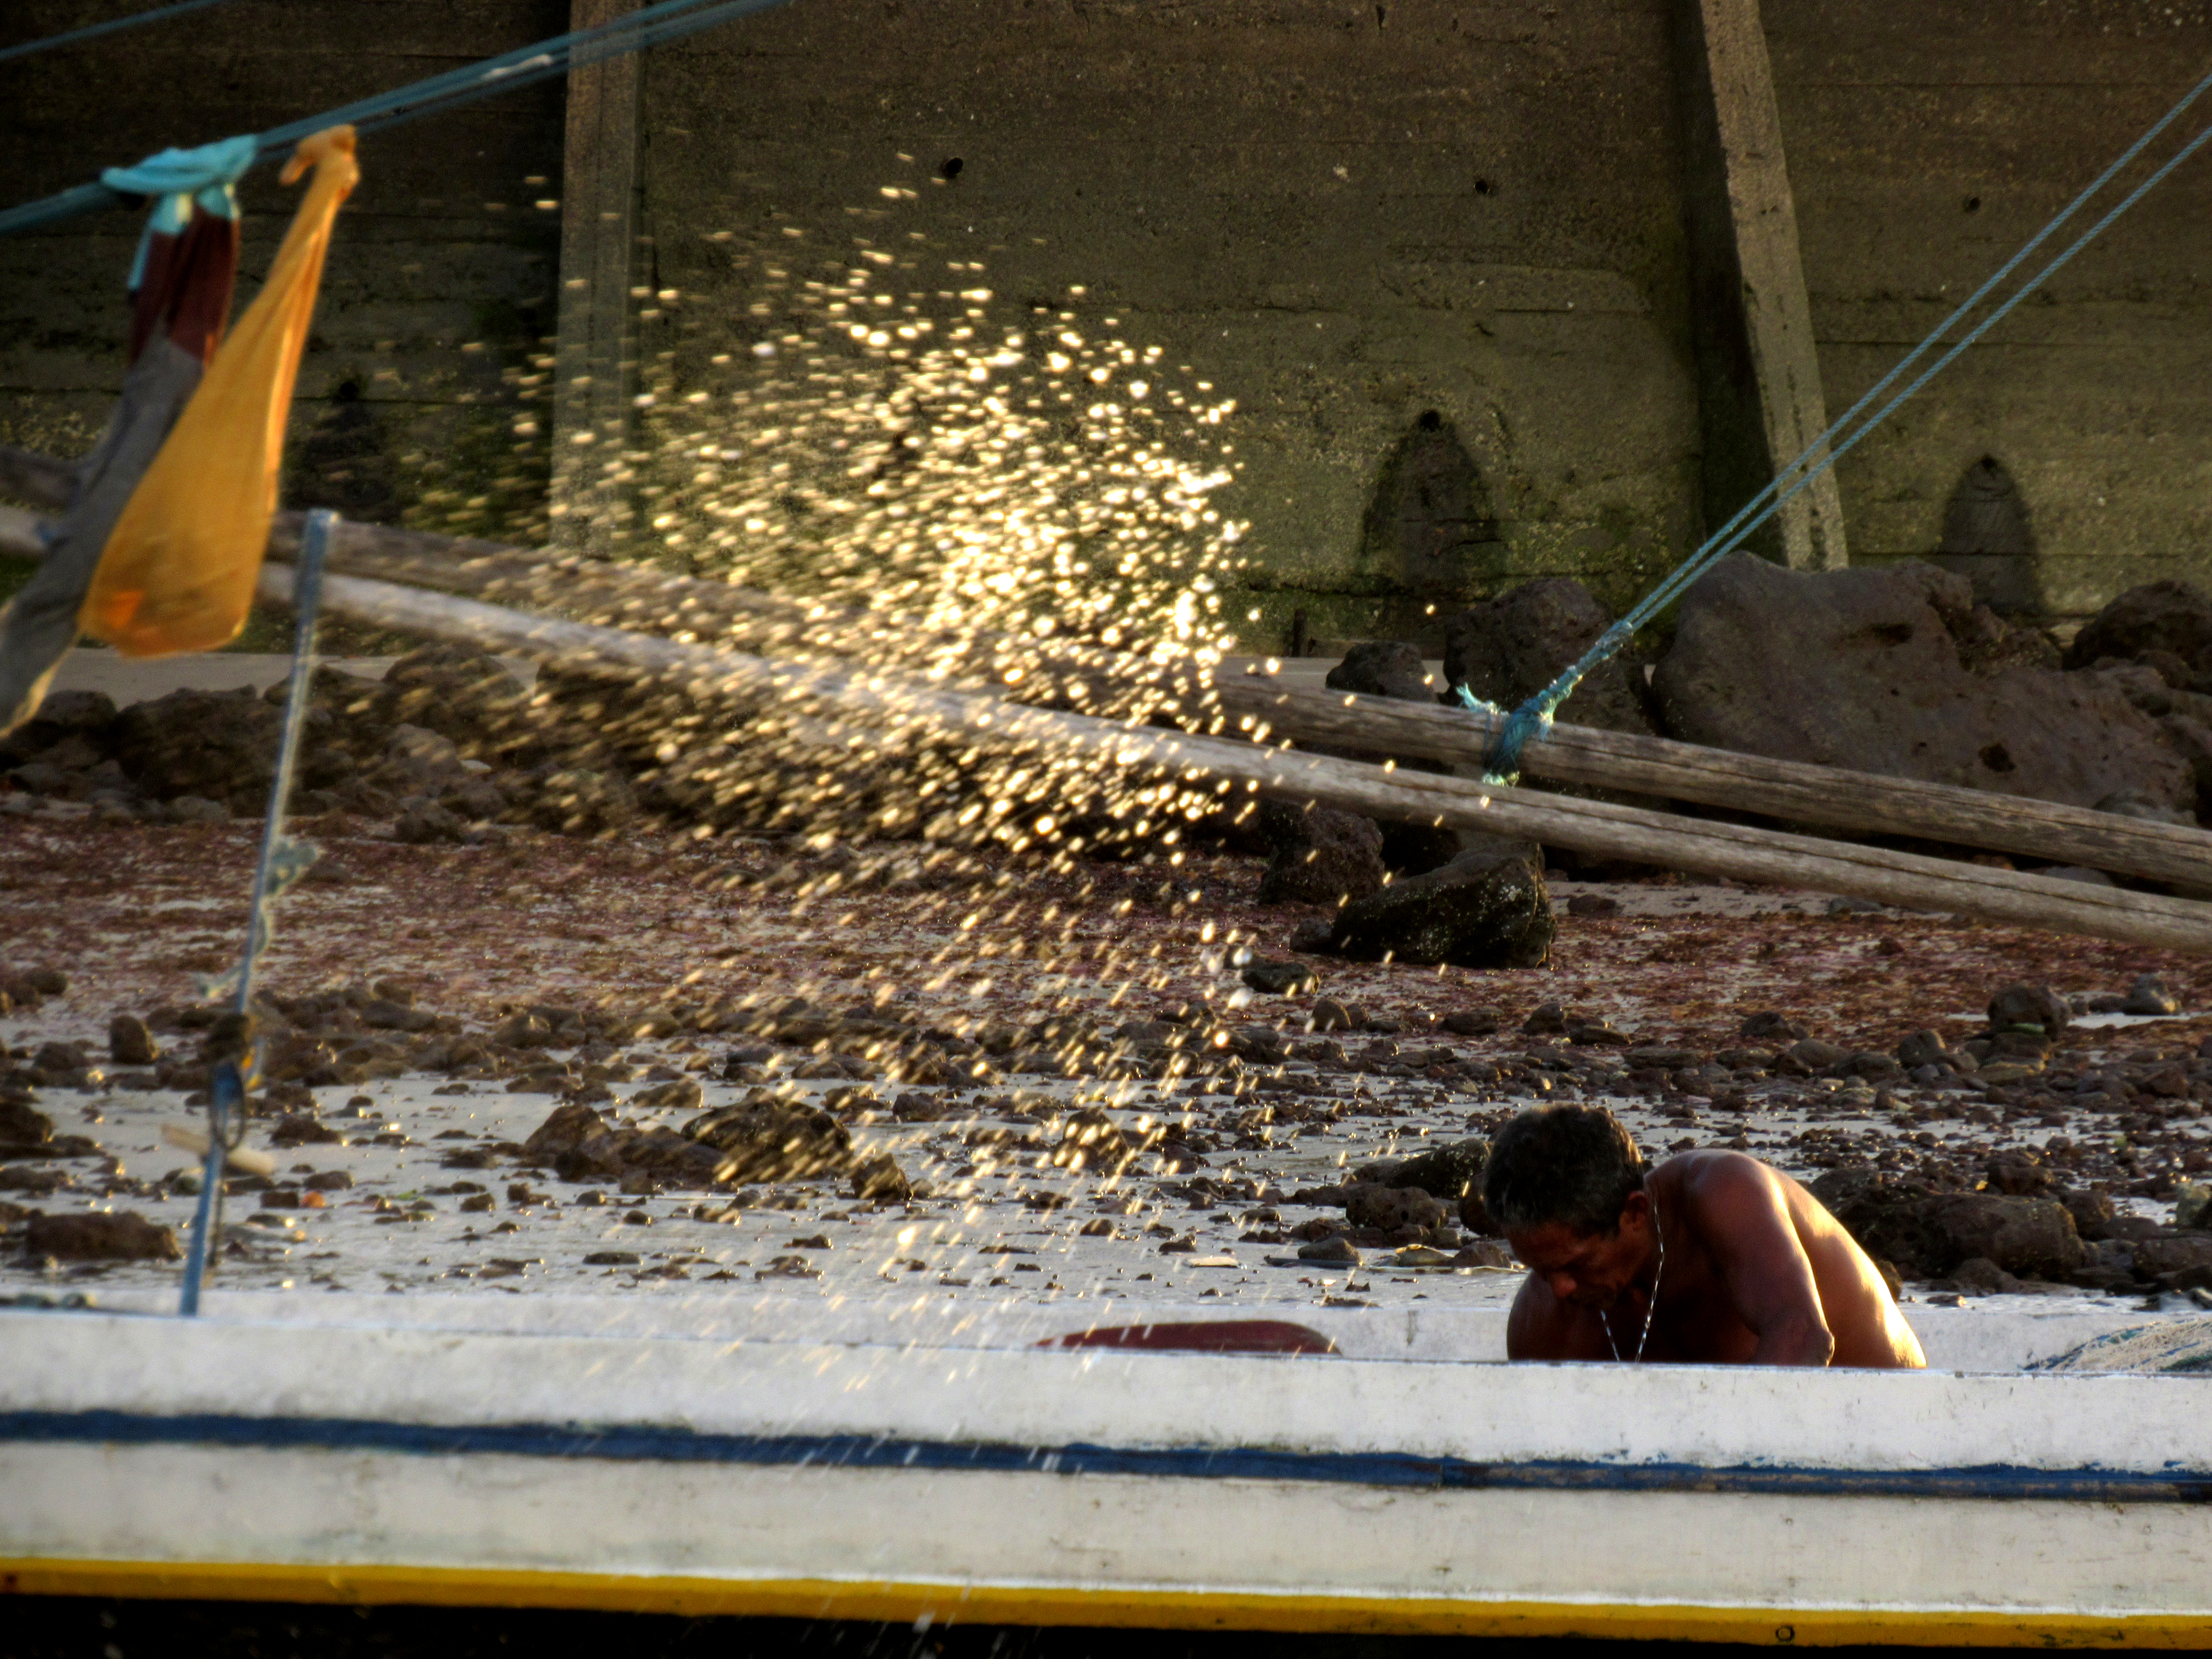
amazon, water, wood, recreation